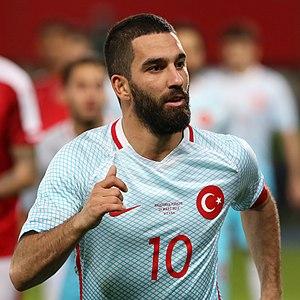
Arda Turan, né le 30 janvier 1987 à Istanbul, est un footballeur international turc évoluant au poste de milieu de terrain à Galatasaray.